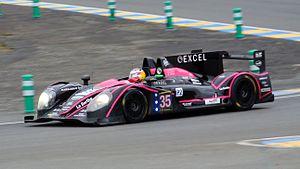
Le Championnat du monde d'endurance FIA 2013 est la deuxième édition de cette compétition. Elle se déroule du 14 avril au 30 novembre 2013. Elle comprend huit manches dont les 24 Heures du Mans.